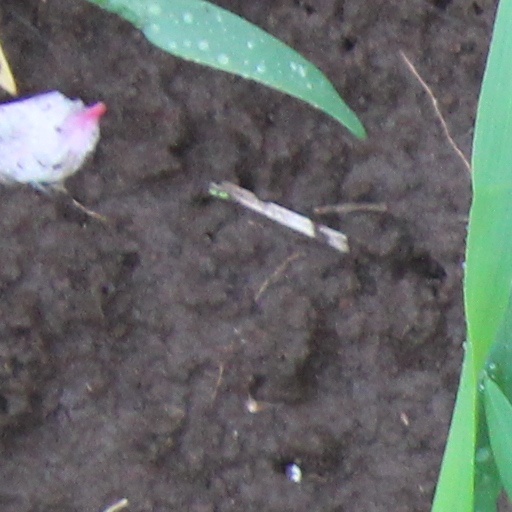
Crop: wheat